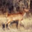
Label: deer